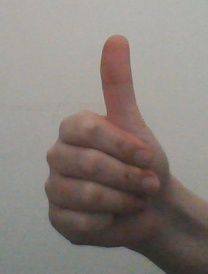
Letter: aleff